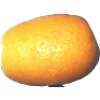
Label: kumquats